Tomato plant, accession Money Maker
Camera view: vertical (180 deg); turntable rotation: 270 degrees
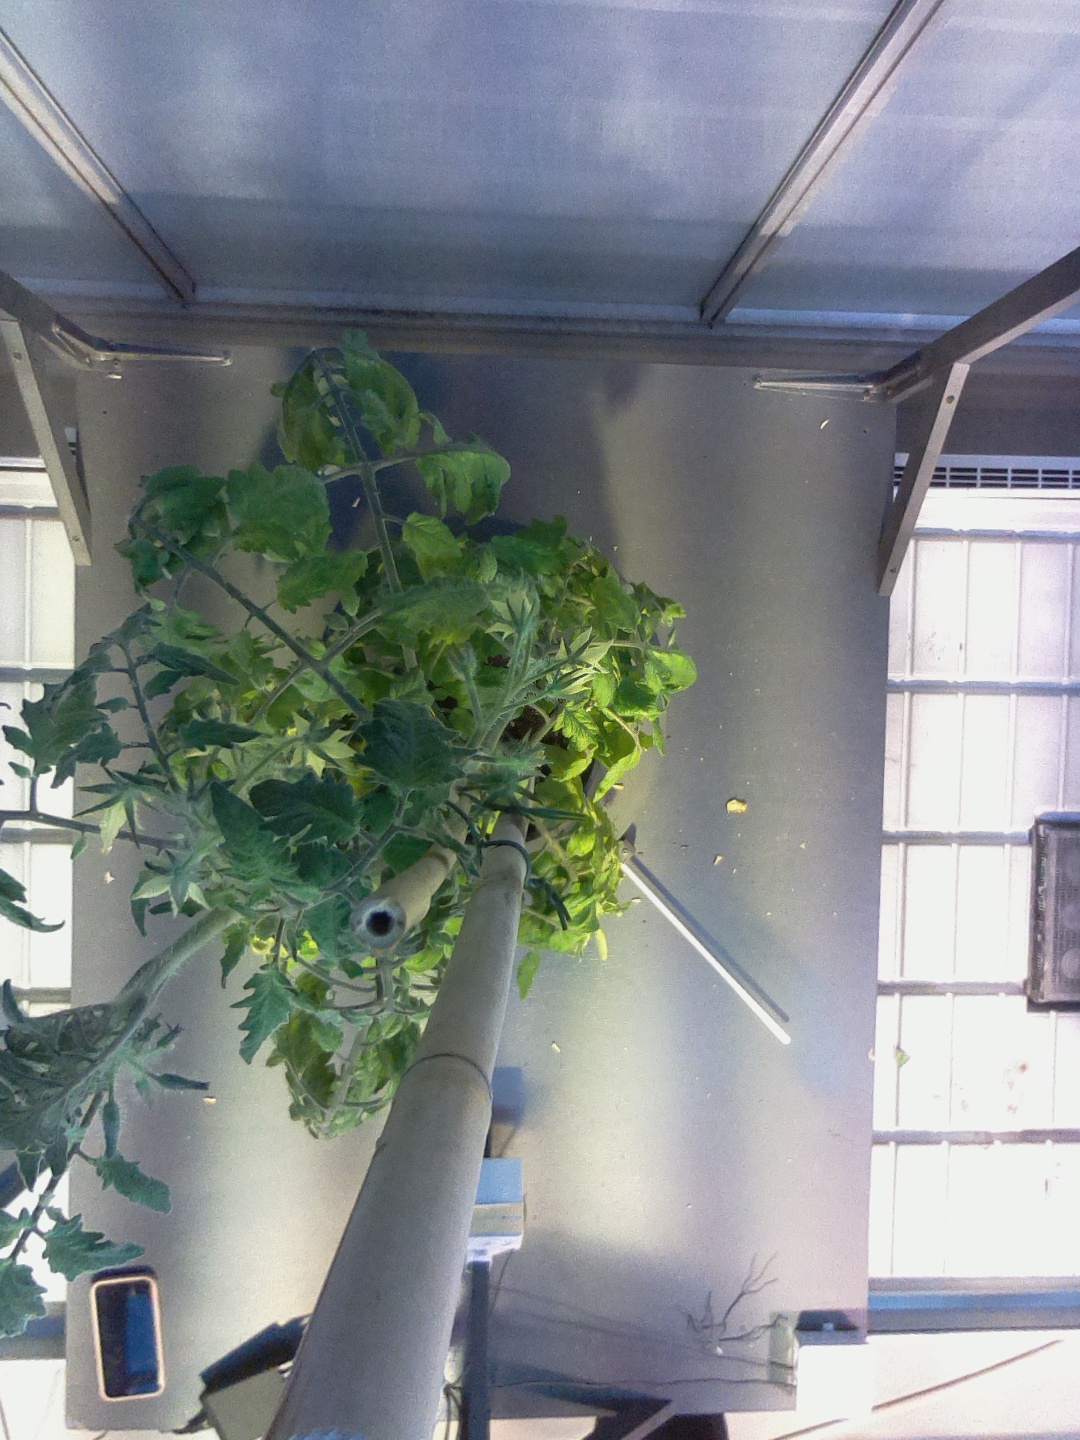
BBCH growth stage 72: 20%-30% of final fruit size